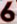
Number: 6